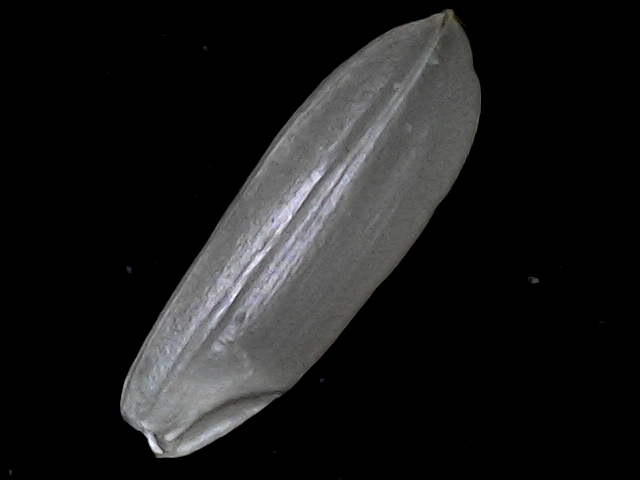
Rice variety: BRRI67